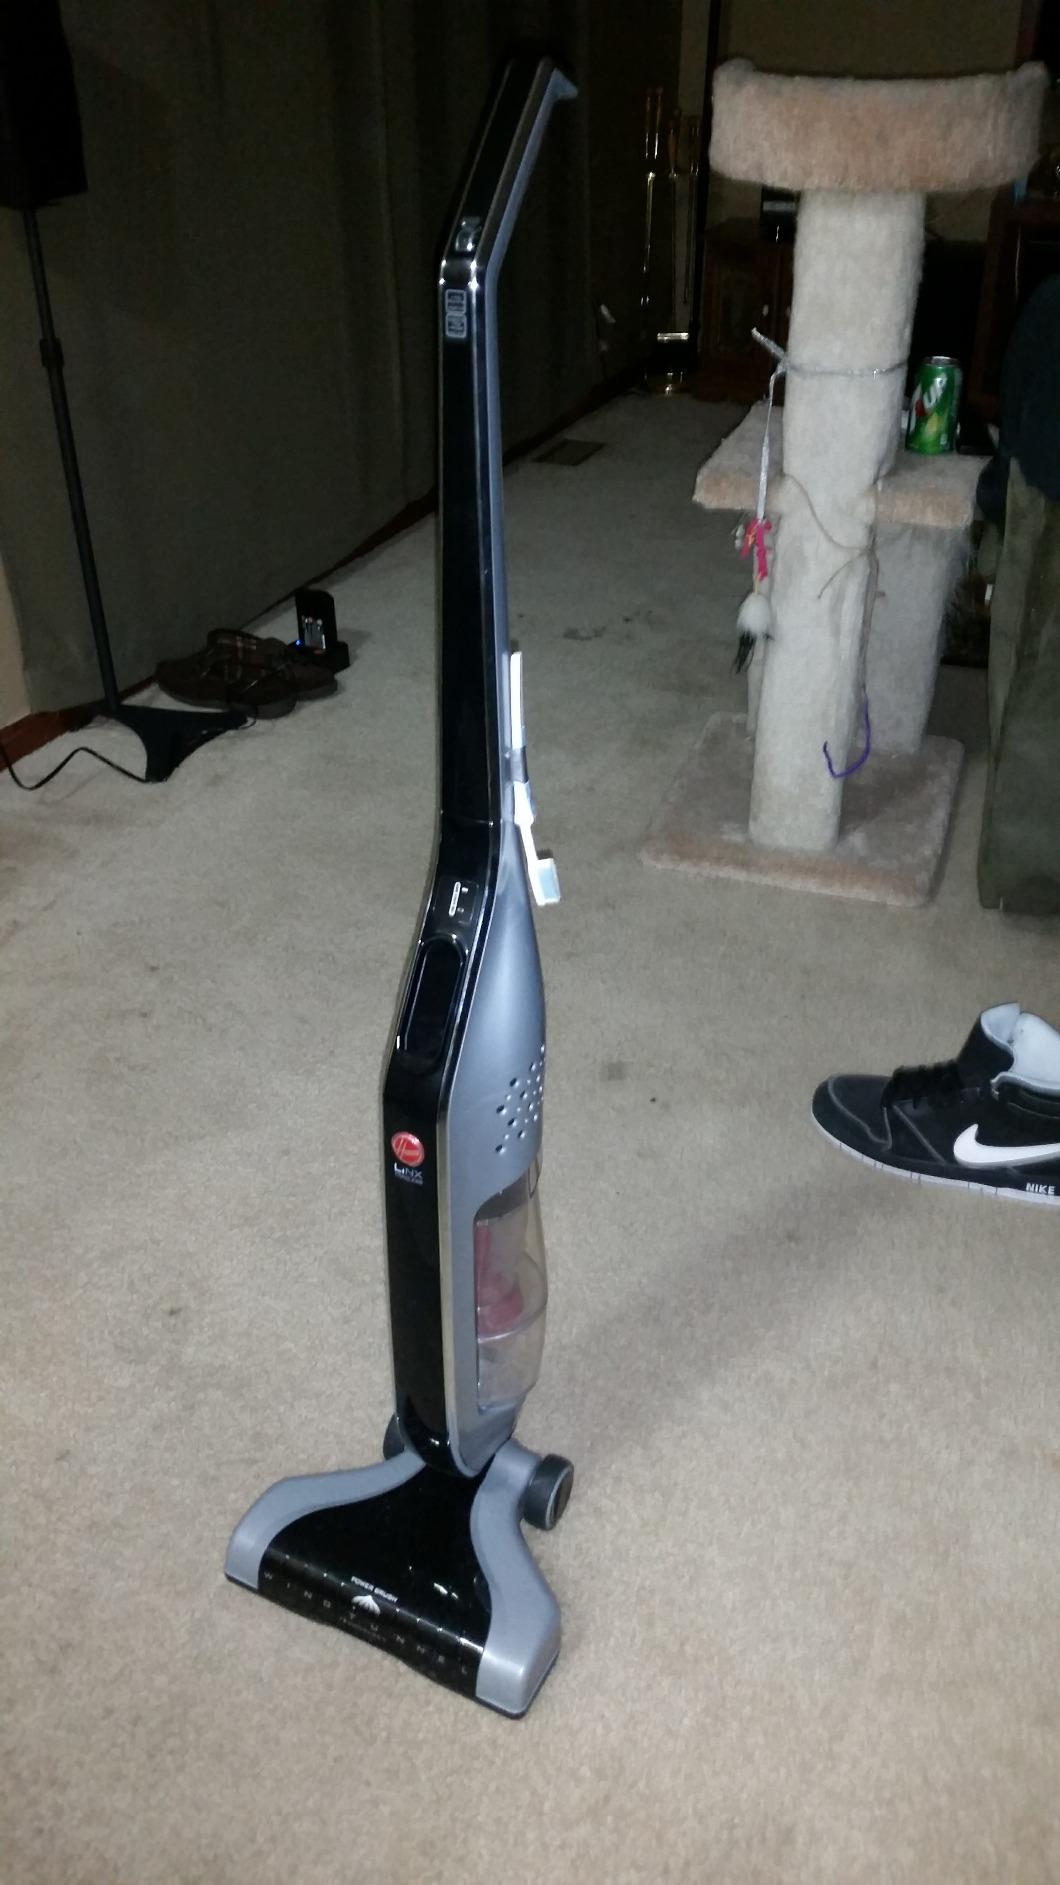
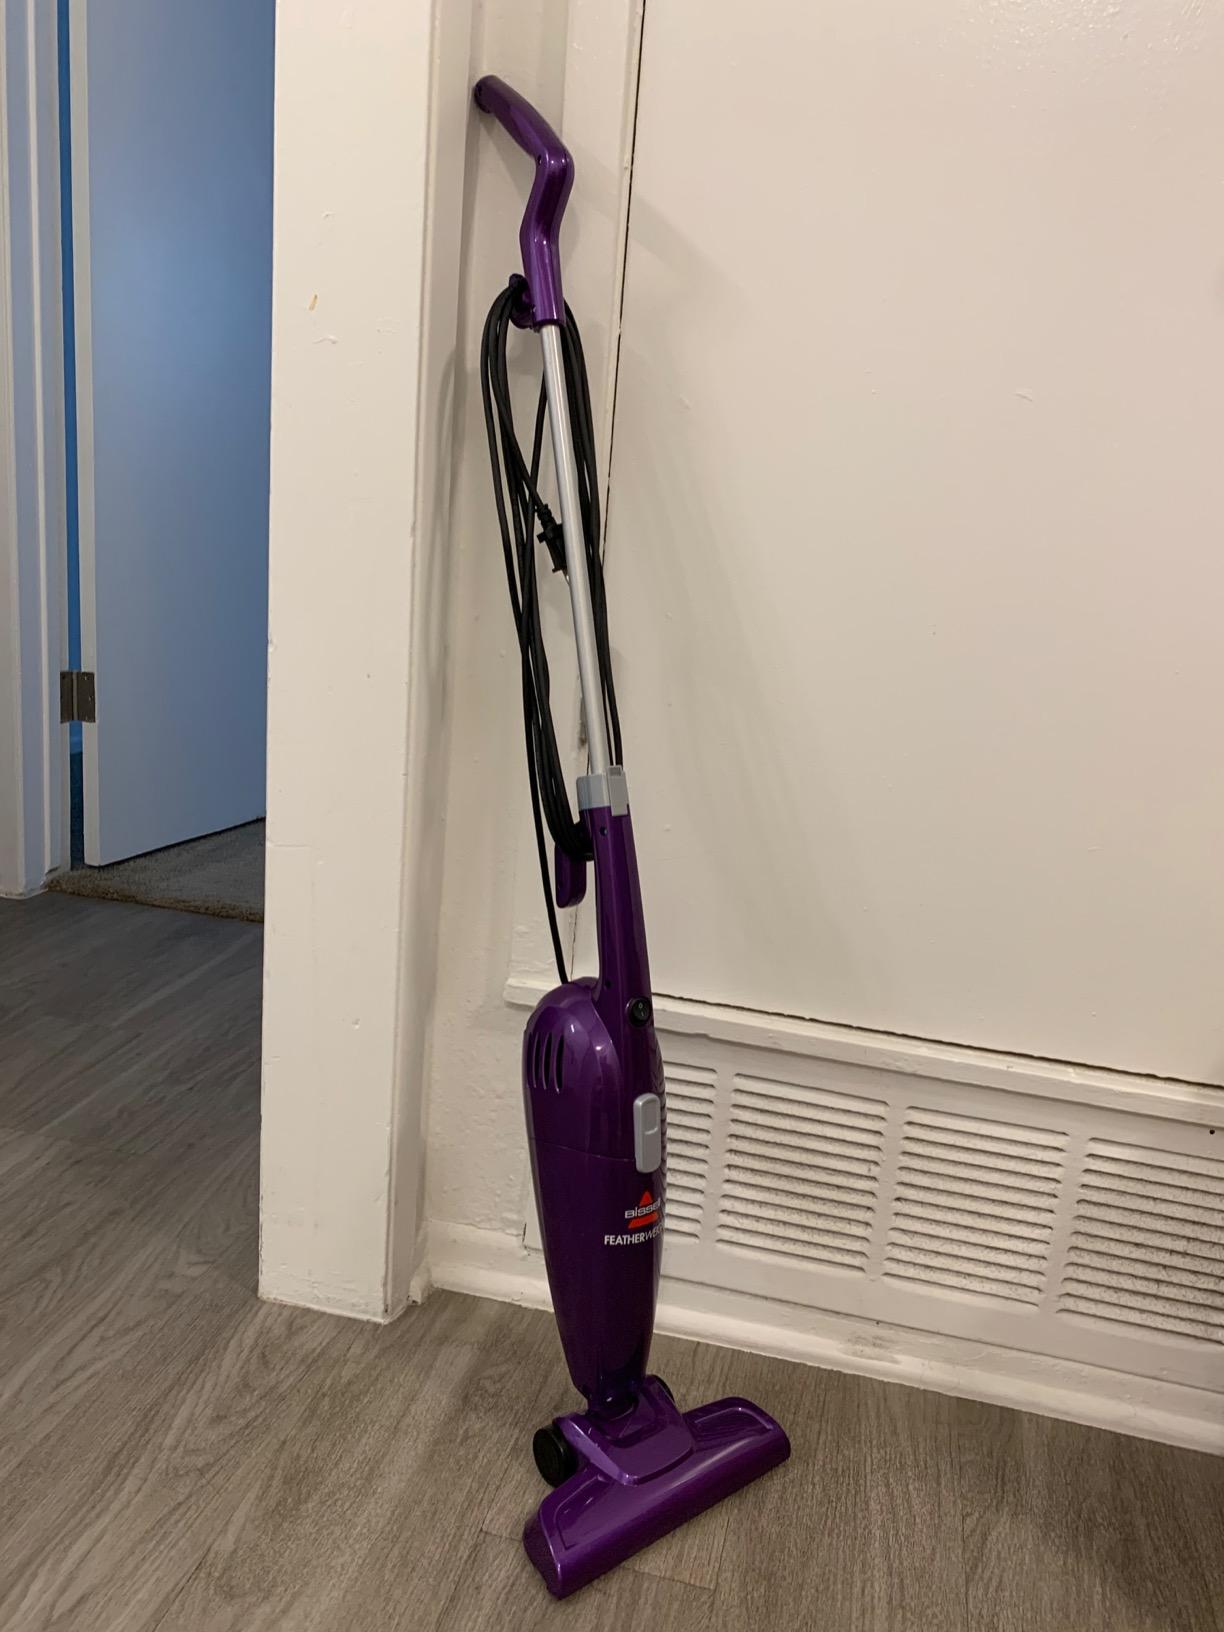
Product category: items_vacuum
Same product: no